Kitty Kelly, M.D.

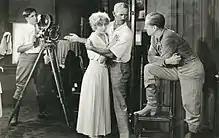
Production still featuring Hickman, Barriscale, Holt, and cinematographer Gaudio

Kitty Kelly, M.D. is a 1919 American silent comedy-drama film directed by Howard Hickman and starring Bessie Barriscale, Jack Holt and Joseph J. Dowling.